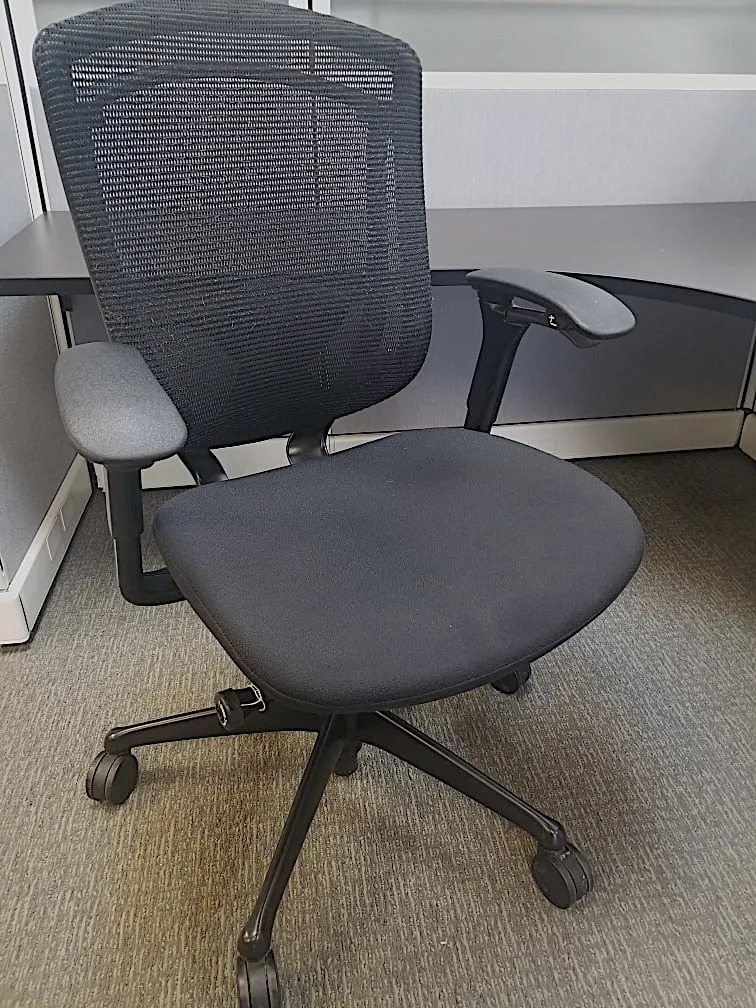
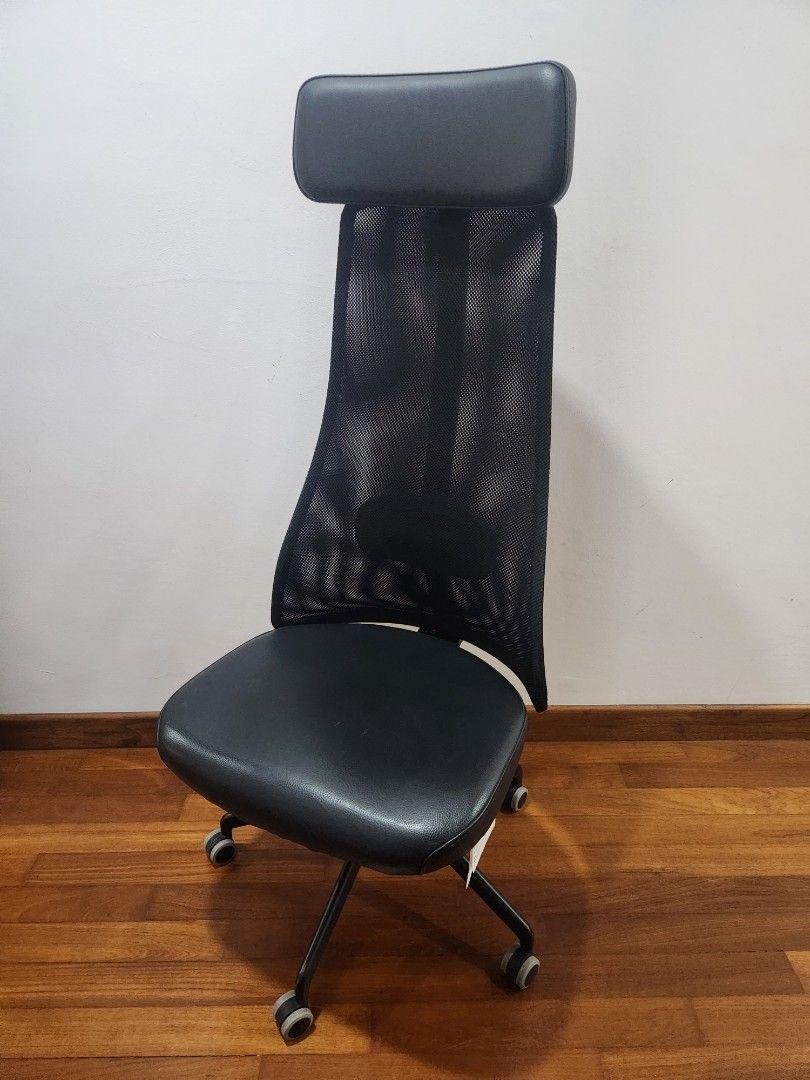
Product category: items_chair
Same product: no